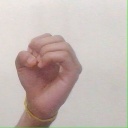
अक्षर: ऊ